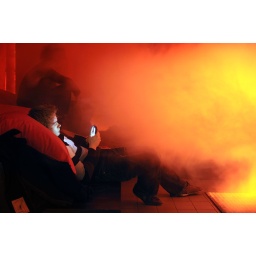
underground-mini-festivals in het Gaslab in Eindhoven. Foto's gemaakt door Bart van Overbeeke.